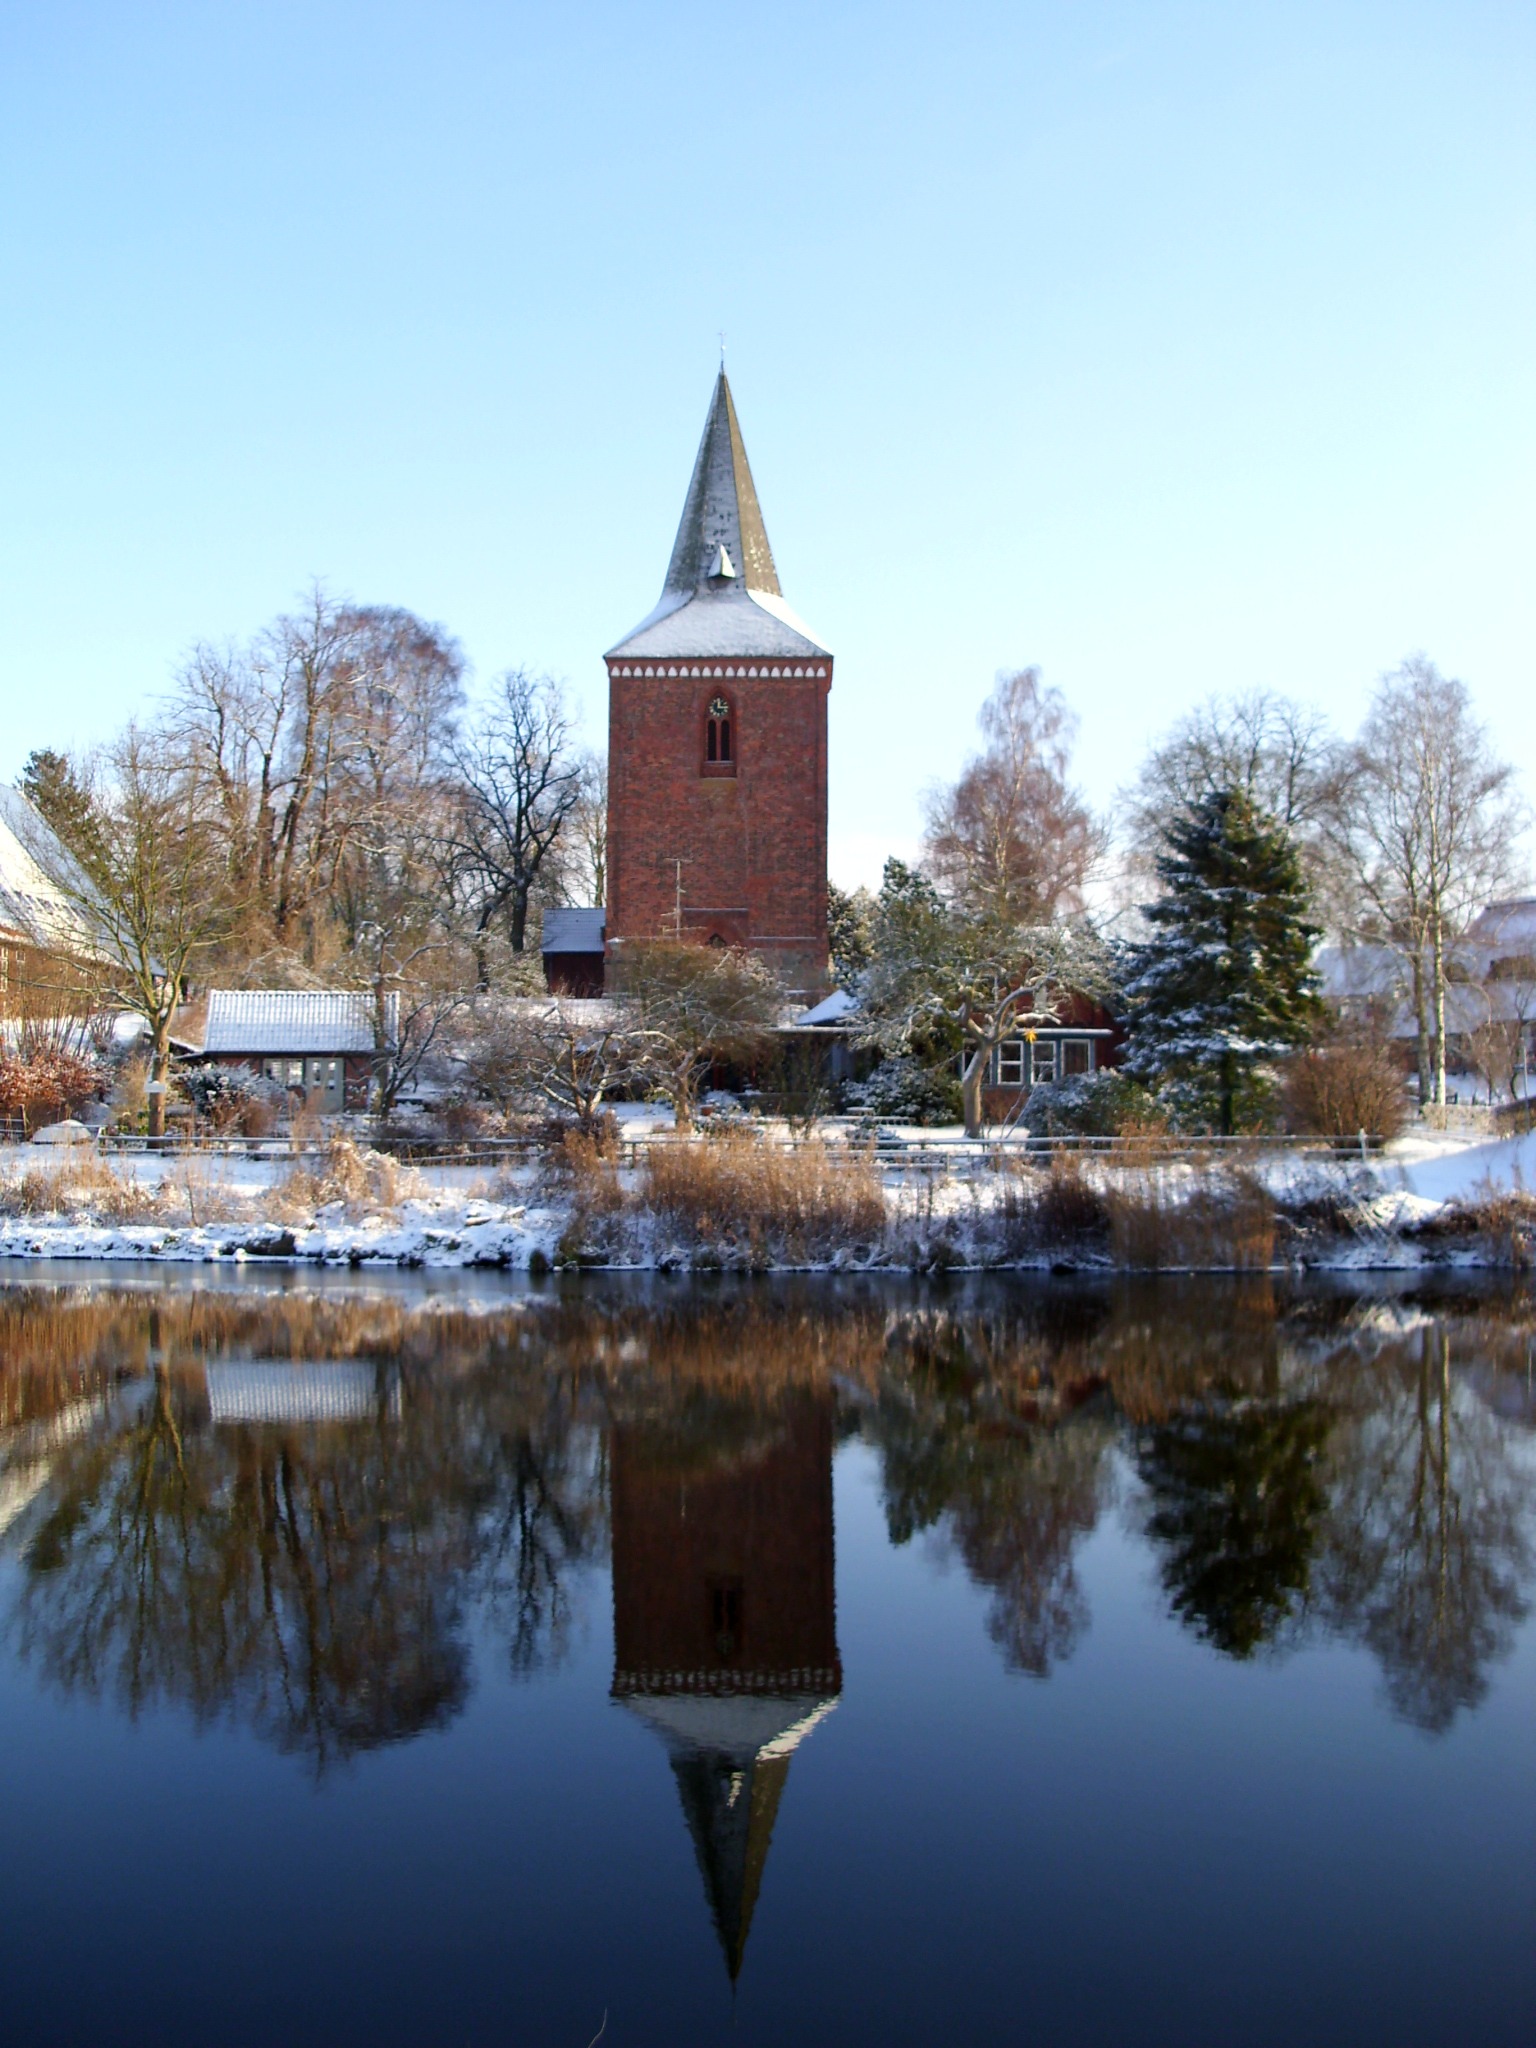
water, snow, winter, building, reflection, tower, church, season, place of worship, reflections, mirroring, berkenthin, elbe l beck canal